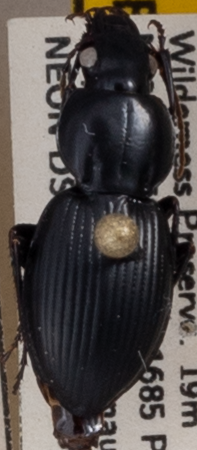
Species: Cyclotrachelus faber
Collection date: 2022-07-12 04:00:00
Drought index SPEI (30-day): -1.28
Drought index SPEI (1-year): -0.746
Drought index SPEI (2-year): -0.8